HMS Glasgow (1909)

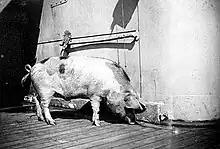
Tirpitz the pig

International law allowed the German ship a stay of 24 hours before she would have to leave or be interned; her captain claimed that his engines were disabled which extended the deadline to eight days. In the meantime, "Kent" had summoned "Glasgow" and the two ships entered Cumberland Bay in the island on the morning of 14 March and found "Dresden" at anchor. The German ship trained her guns on the British ships and "Glasgow" opened fire, Luce justifying his action by deeming it an unfriendly act by an interned ship that had frequently violated Chilean neutrality. "Dresden" hoisted a white flag four minutes later as she was already on fire and holed at her waterline. A boat brought Lieutenant Wilhelm Canaris to "Glasgow" to complain that his ship was under Chilean protection. Luce told him that the question of neutrality could be settled by diplomats and that he would destroy the German ship unless she surrendered. By the time that Canaris returned to "Dresden", her crew had finished preparations for scuttling and abandoned ship after opening her Kingston valves. It took 20 minutes before the cruiser capsized to port and sank. The British shells had killed one midshipman and eight sailors and wounded three officers and twelve ratings. After the sinking, a sailor from "Glasgow" noticed a pig swimming in the water and, after nearly being drowned by the frightened pig, succeeded in rescuing him. The crew named him 'Tirpitz', and he served as the ship's mascot for a year and was then transferred to Whale Island Gunnery School, Portsmouth, for the rest of his life.